John Hathorn

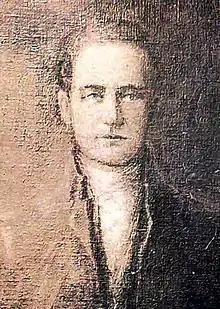
Facial composite by C. Brower Darst (1907)

John Hathorn (January 9, 1749 – February 19, 1825) was an American politician and Continental Army officer from New York.